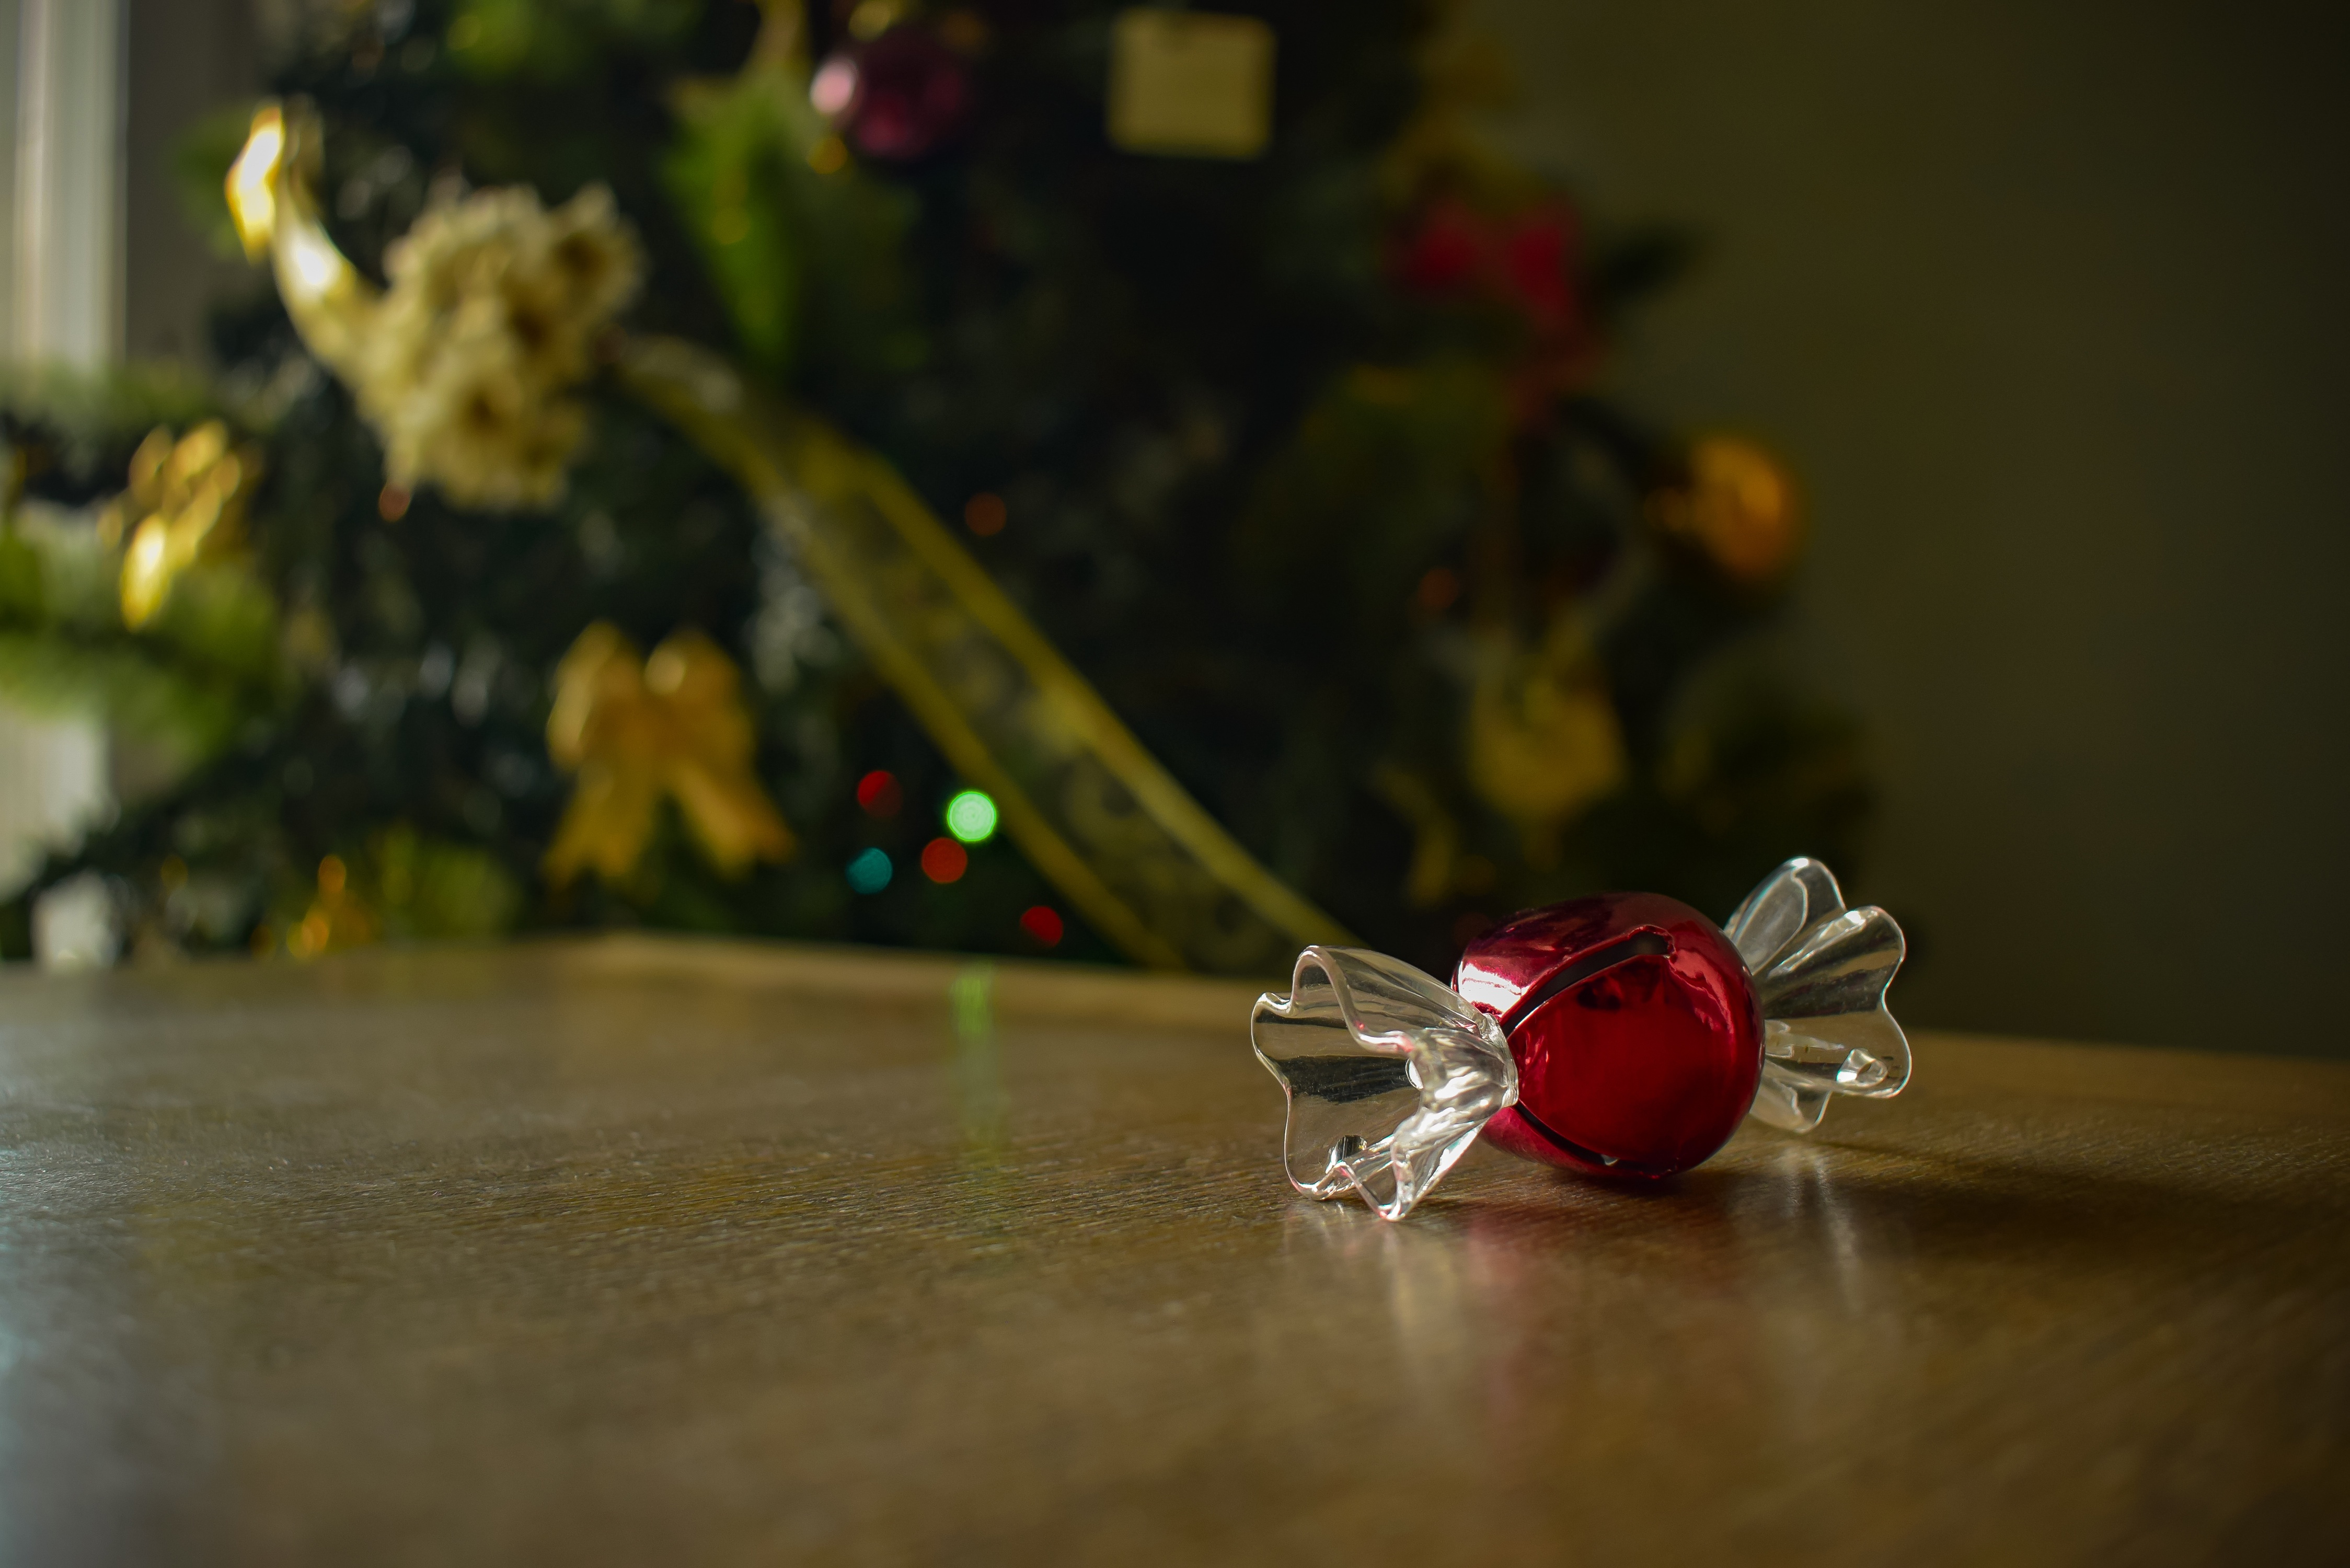
flower, red, jewellery, macro photography